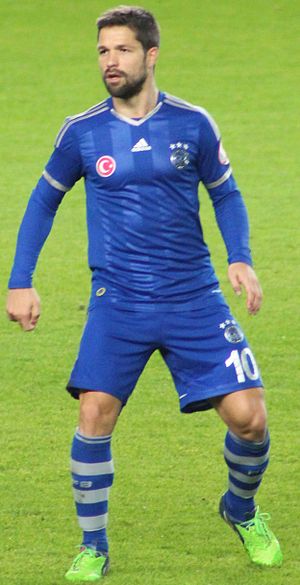
Diego Ribas da Cunha
Diego Ribas da Cunha, også kendt som Diego, er en brasiliansk fodboldspiller der i øjeblikket spiller for Flamengo i hjemlandet. Han har tidligeres spillet for blandt andet Juventus, FC Porto og Werder Bremen, VfL Wolfsburg og Atlético Madrid.